Calwich Abbey

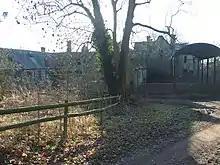
Derelict stable block, Calwich Abbey

The estate was purchased from the Fleetwoods by Bernard Granville. He demolished the priory house and built a new house nearer the stream which he turned into a lake. Granville died childless in 1775, bequeathing the property to his nephew, the Reverend John D'Ewes, who assumed the surname Granville on inheriting the estate. He also left the estate in 1826 to a nephew, Court D'Ewes, who similarly adopted the surname Granville. This house hosted visits by Erasmus Darwin, Handel, Anna Seward and the philosopher, Rousseau.